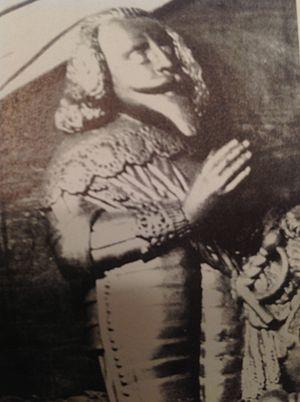
Albert-Gonthier comte de Schwarzbourg-Rudolstadt était de 1612 à 1634 comte de Schwarzbourg-Rudolstadt.